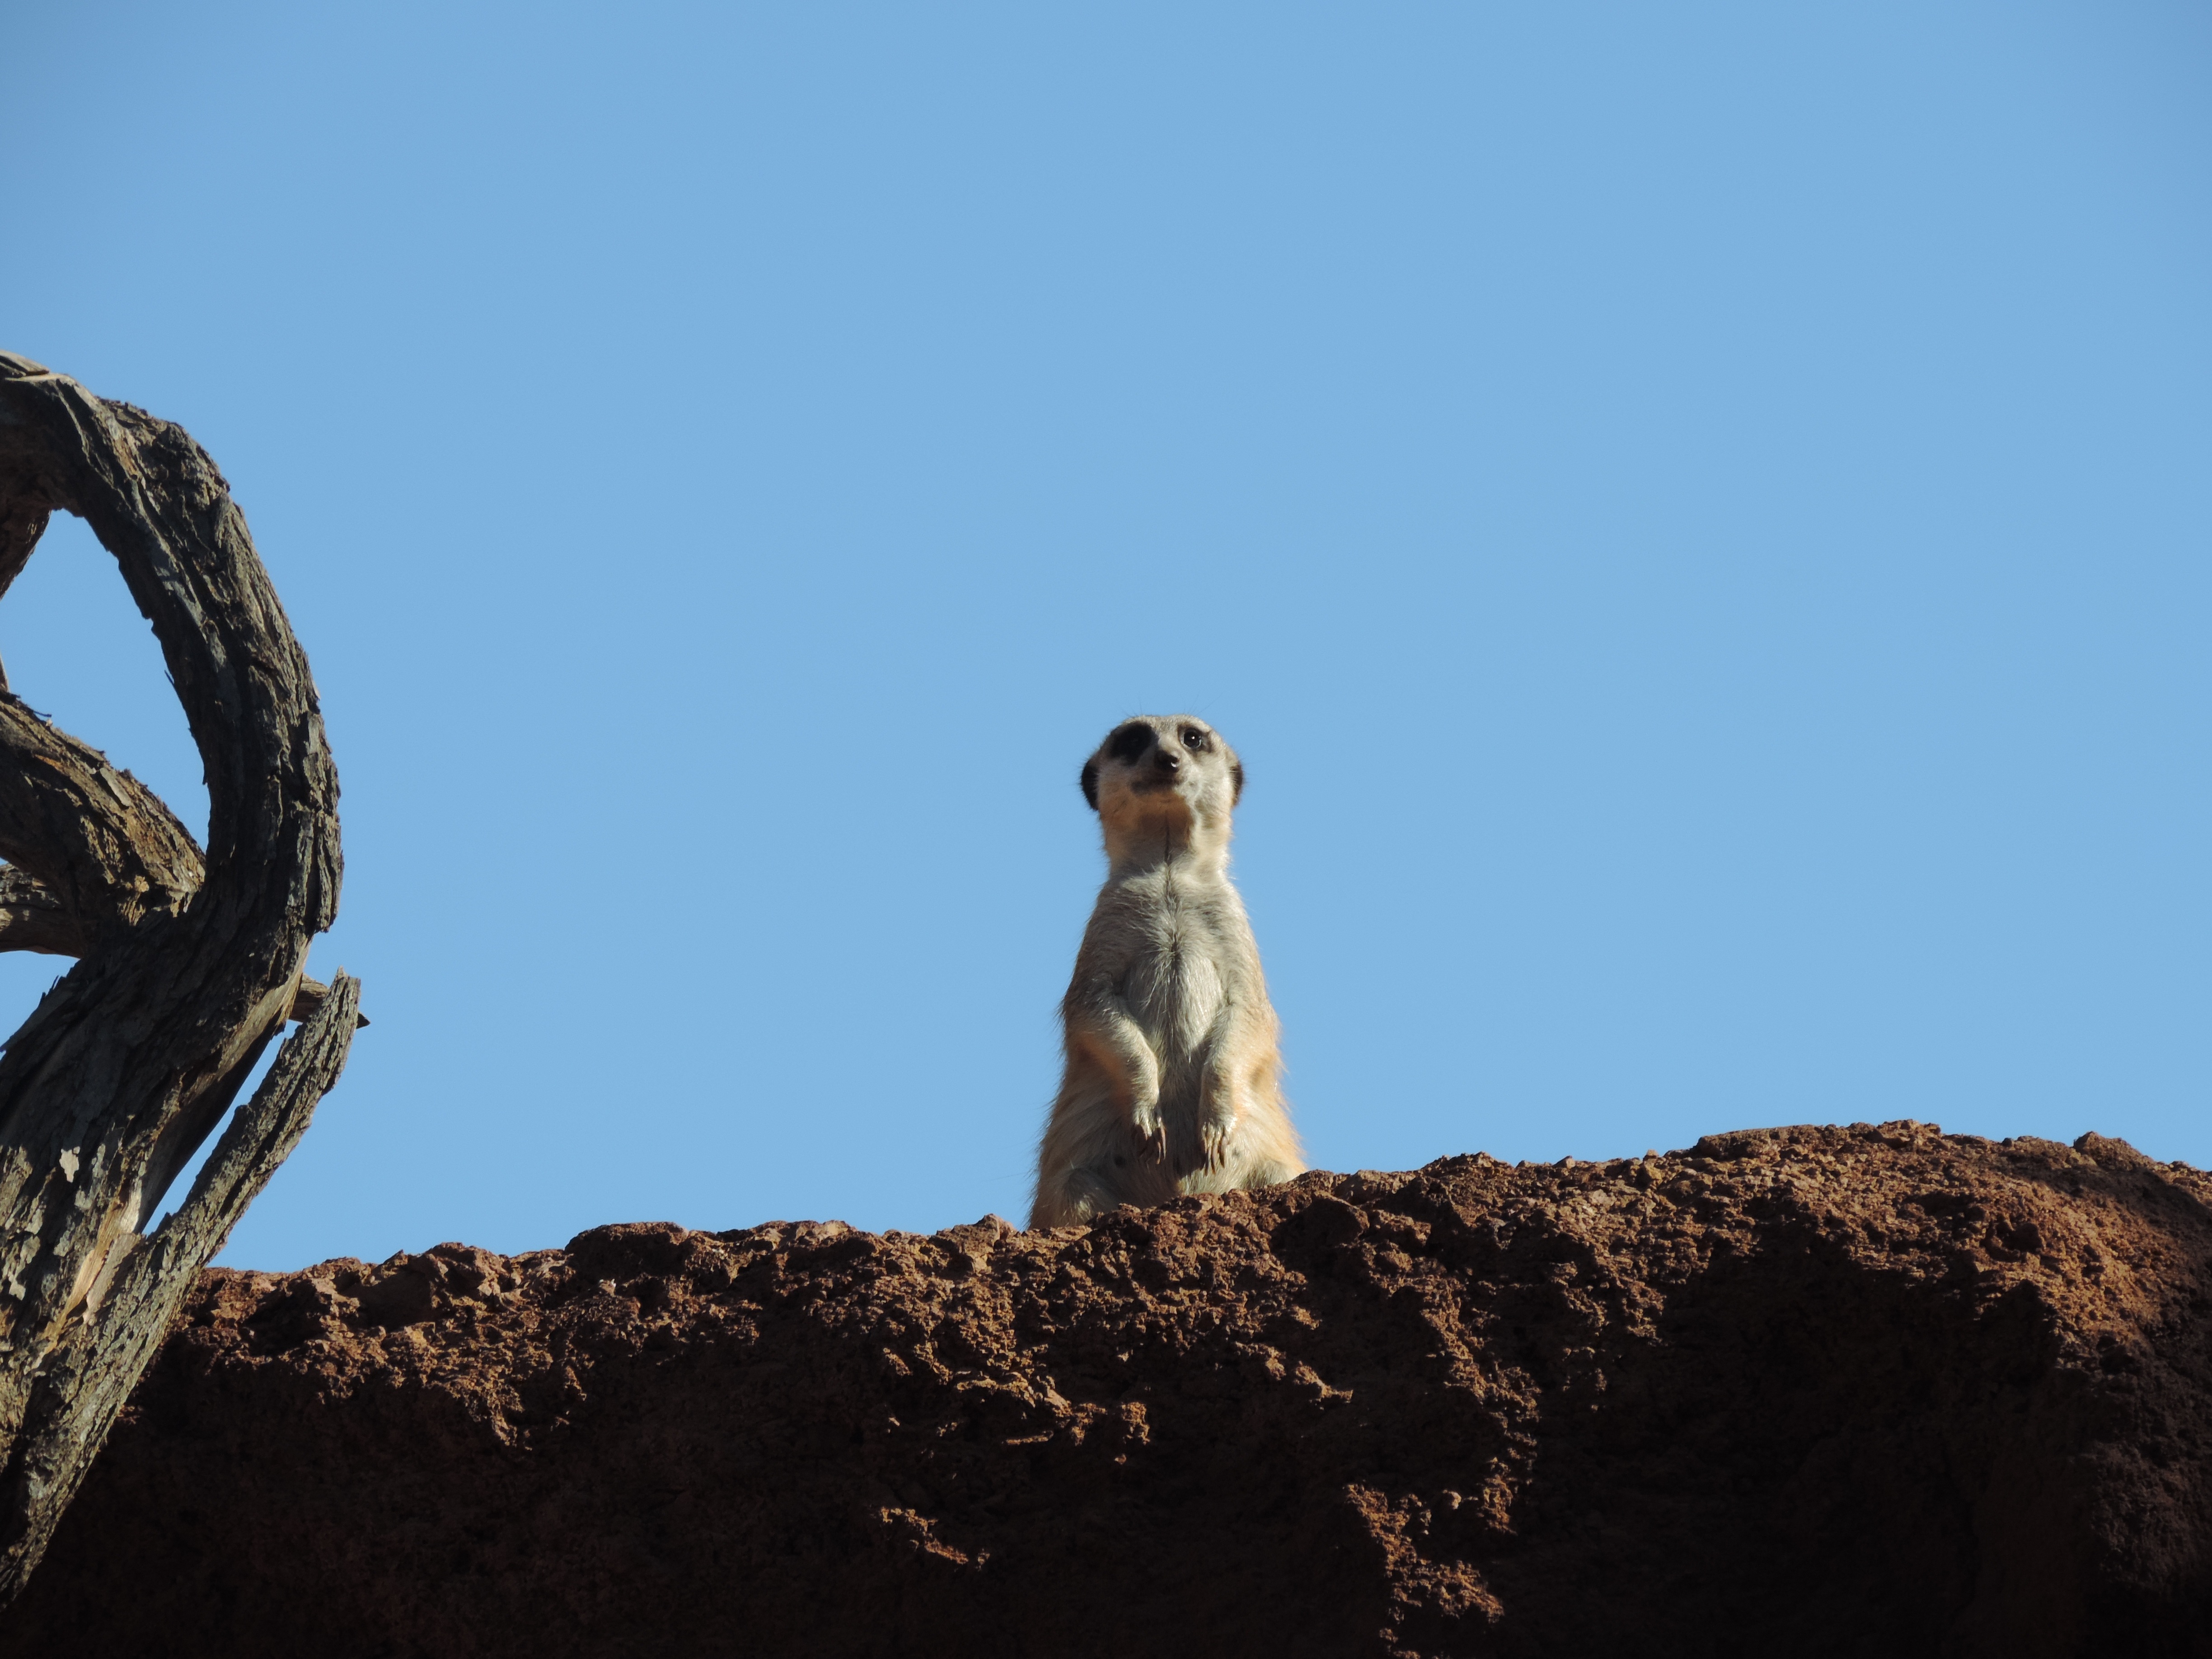
sea, nature, wildlife, zoo, mammal, wild animal, animals, meerkat, surykatka